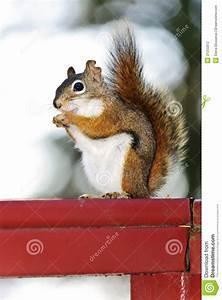
squirrel